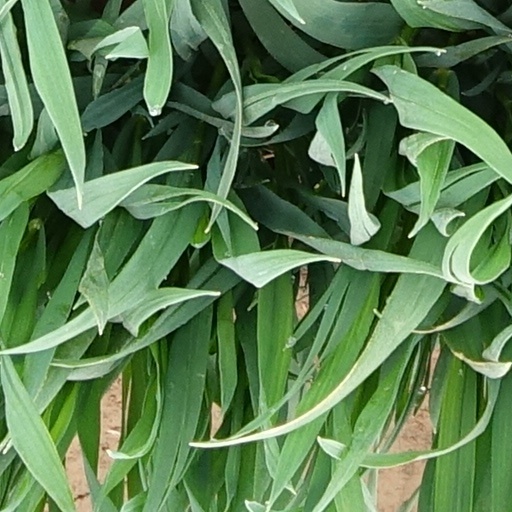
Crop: wheat